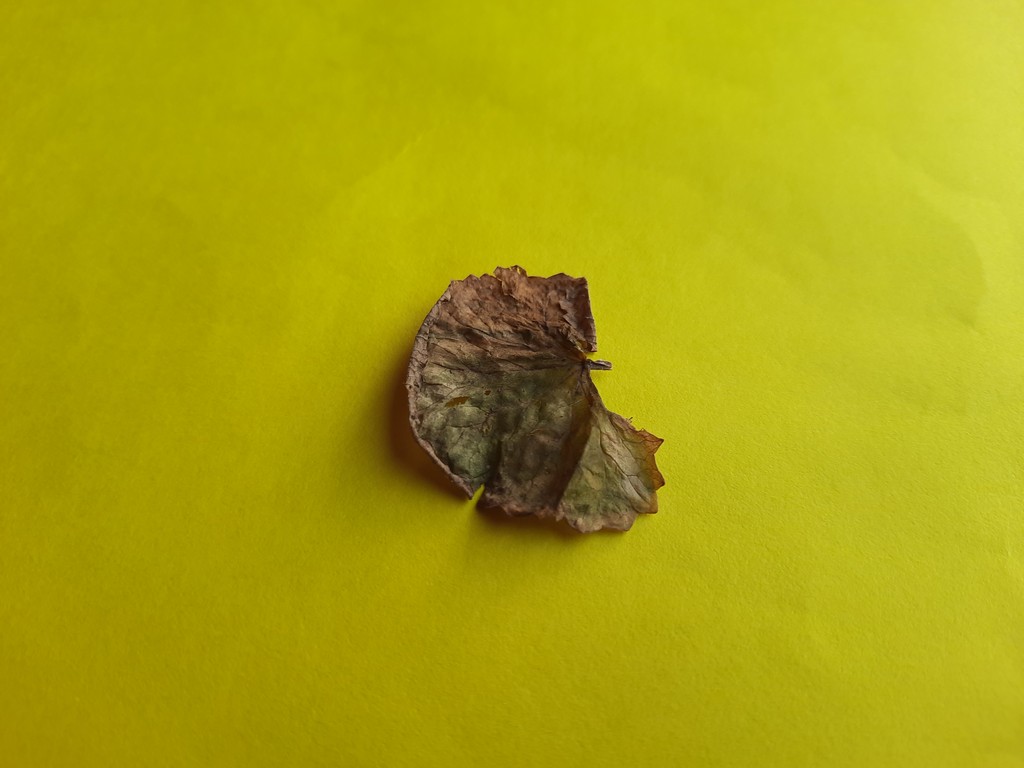
Label: Dried